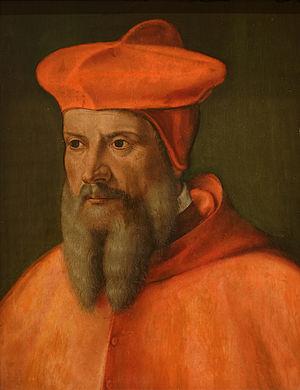
Portrait du cardinal de Tournon.
Ébreuil est une commune française, située dans le département de l'Allier en région Auvergne-Rhône-Alpes.
La rue de Tournon est une voie publique du 6ᵉ arrondissement de Paris.
François de Tournon, né à Tournon-sur-Rhône en 1489 et mort à Saint-Germain-en-Laye le 22 avril 1562, est un prélat, un diplomate et un homme d'État français. Il fut archevêque d'Auch de 1538 à 1551, puis archevêque de Lyon de 1551 à sa mort.